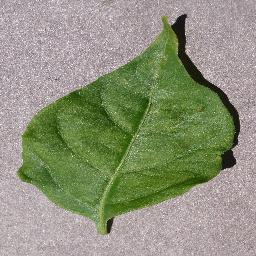
Label: Pepper,_bell___healthy